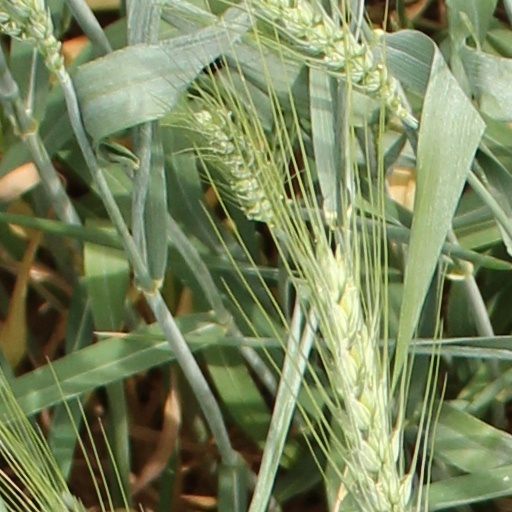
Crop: wheat